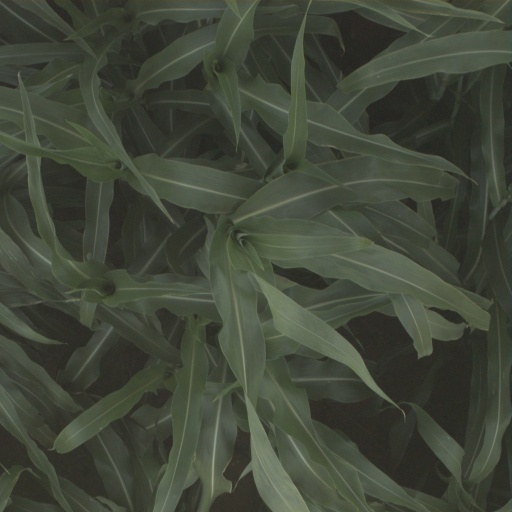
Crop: sorghum